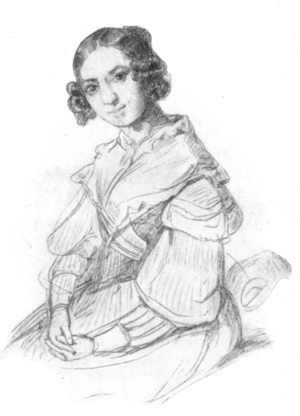
Adèle Schopenhauer, est une femme de lettres allemande, fille de l'écrivain Johanna Schopenhauer et sœur du philosophe Arthur Schopenhauer.